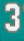
Number: 3